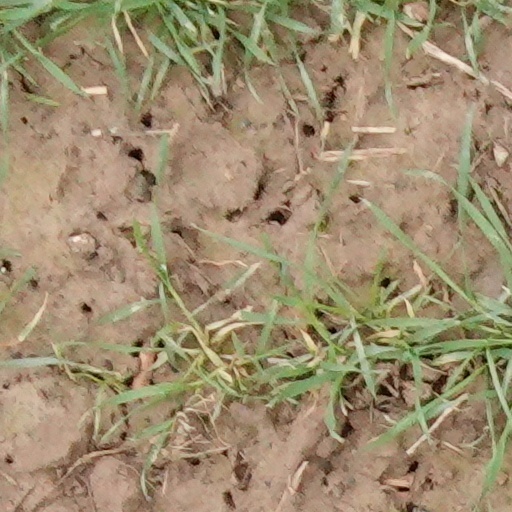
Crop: wheat